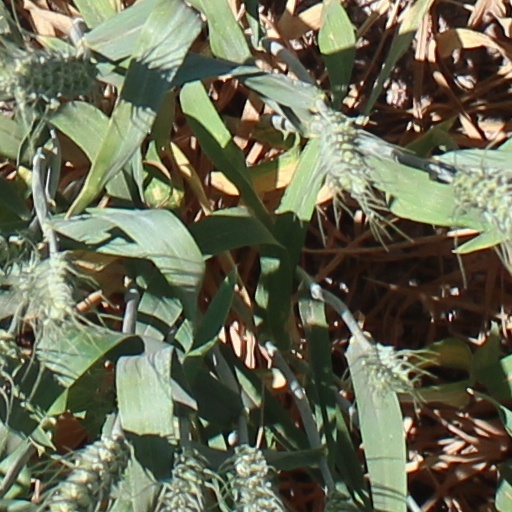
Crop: wheat